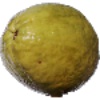
Label: Guava 1